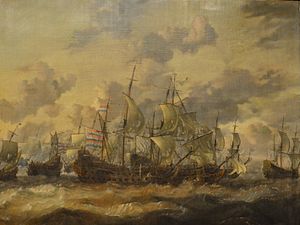
Abraham Storck
Maleri af Abraham Storch på Hallwylska museet i Stockholm
Abraham Storck var en nederlandsk landskabs- og marinemaler.